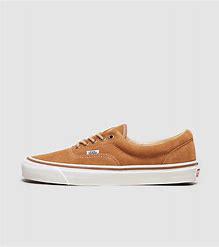
Brand: Vans
Model: Era 95 DX